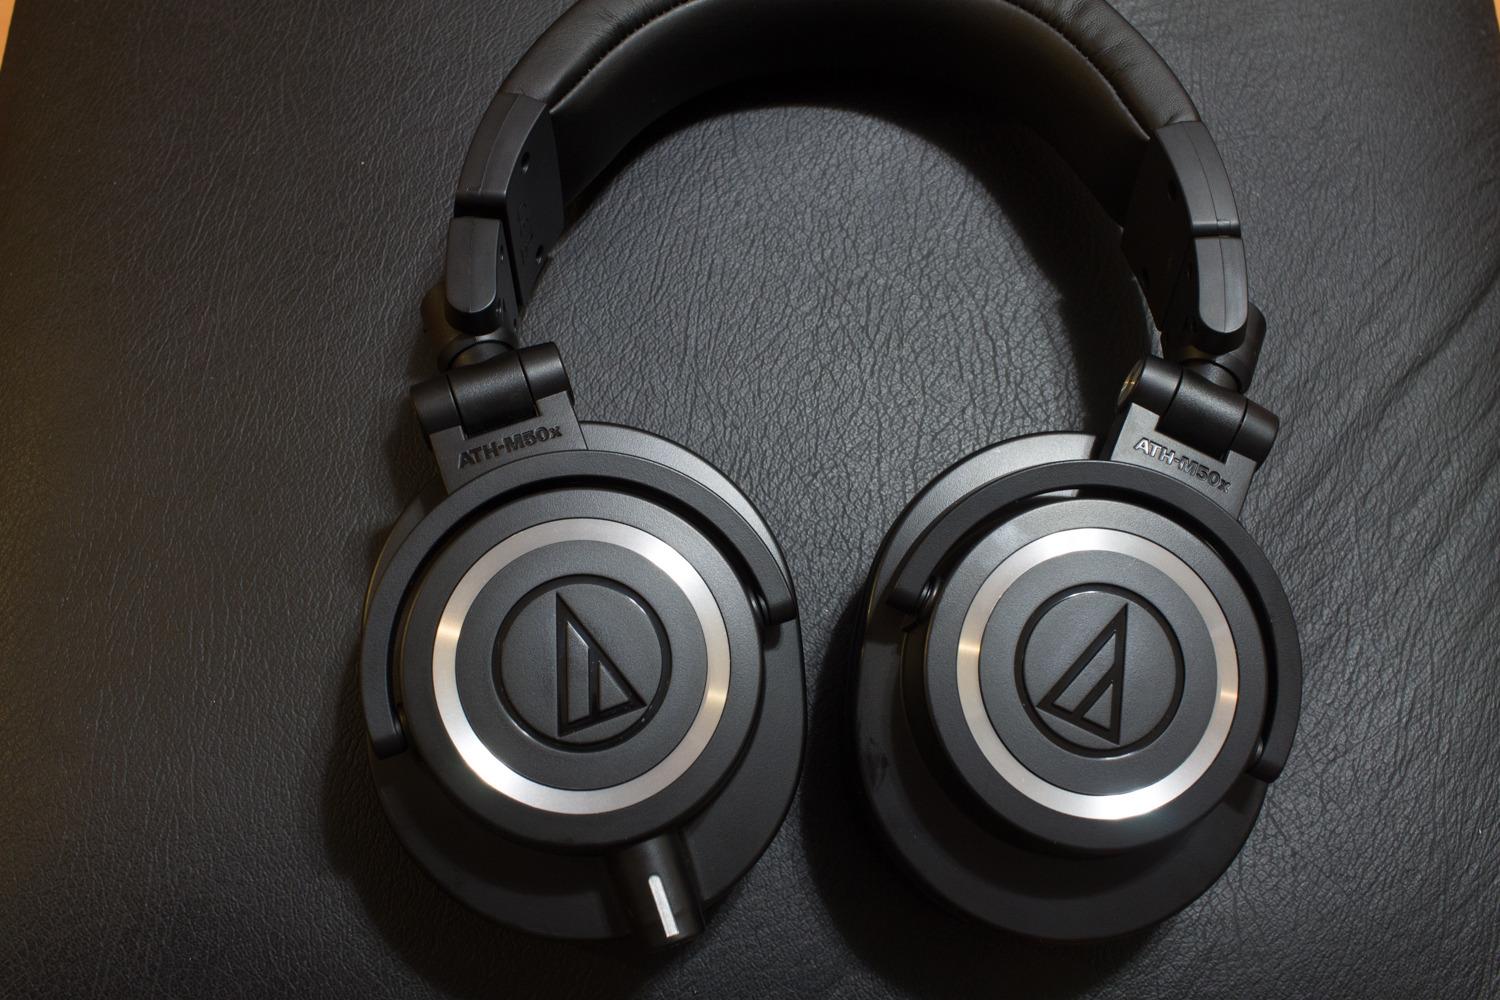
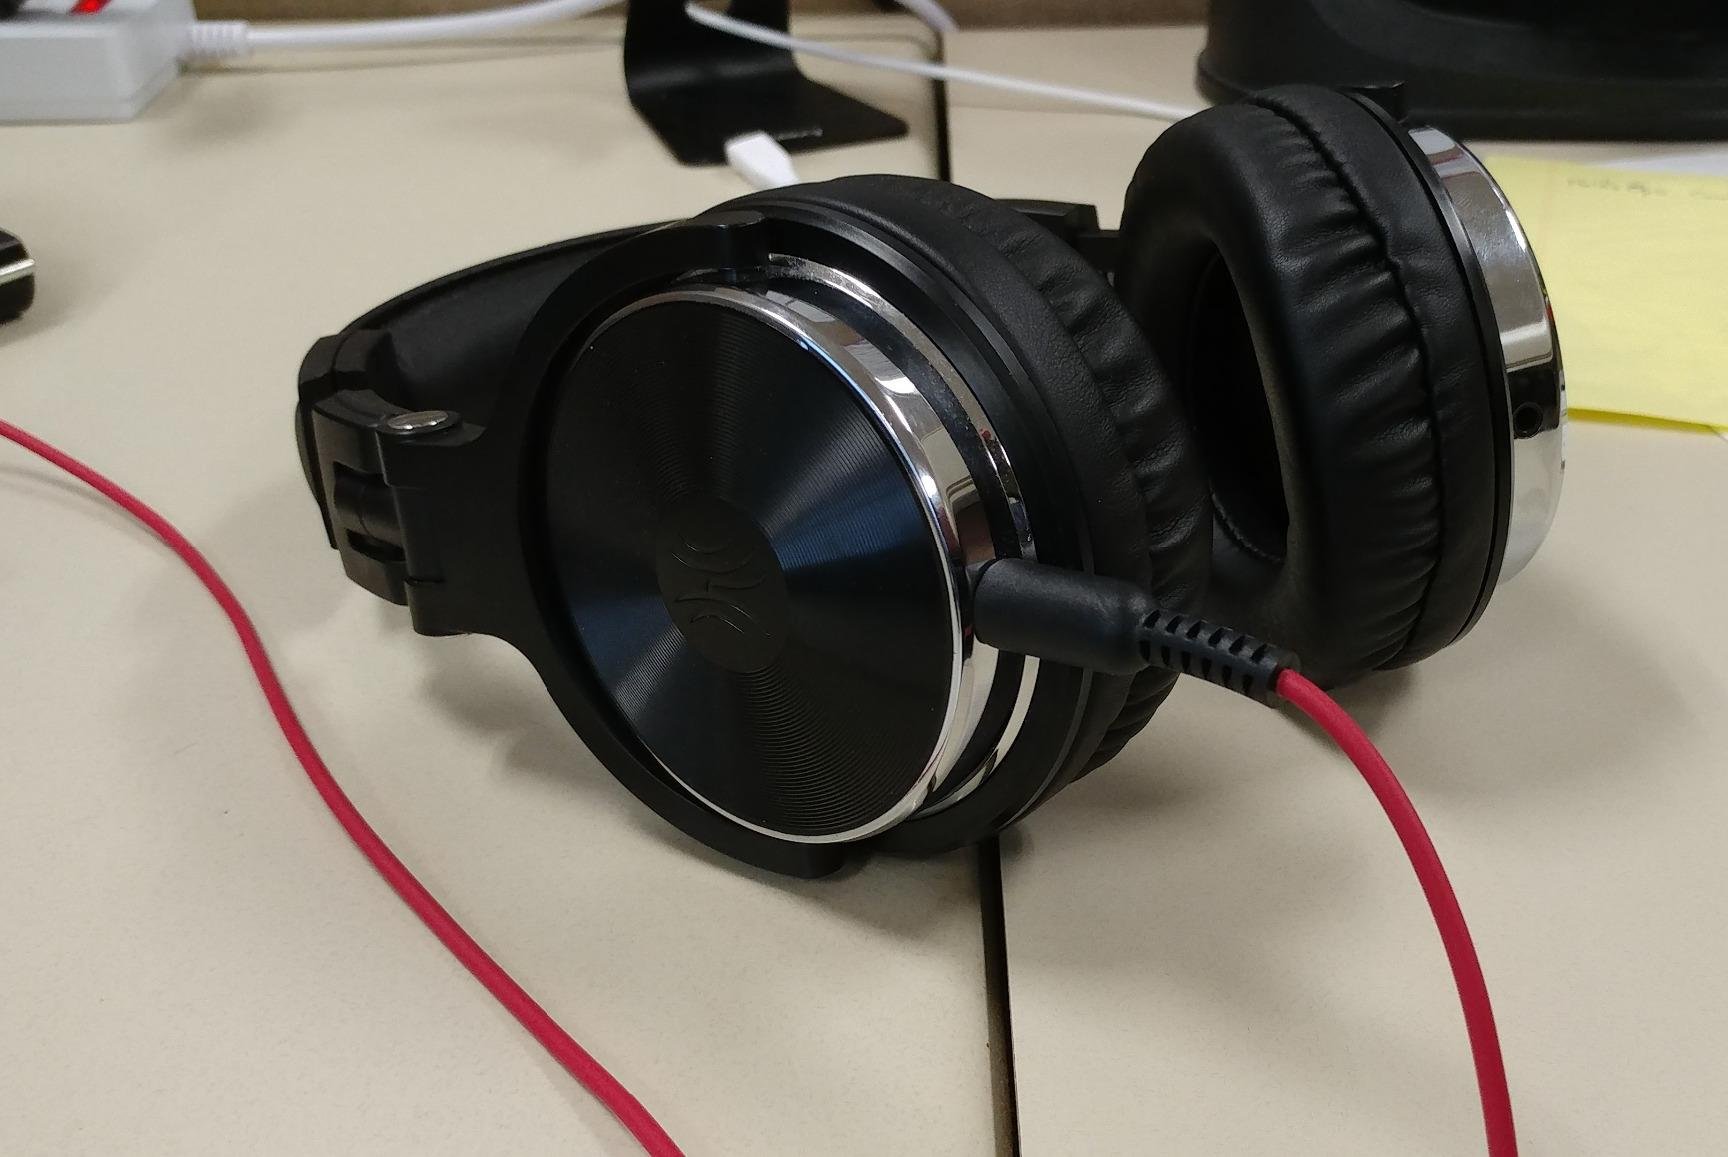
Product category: headphones
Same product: no